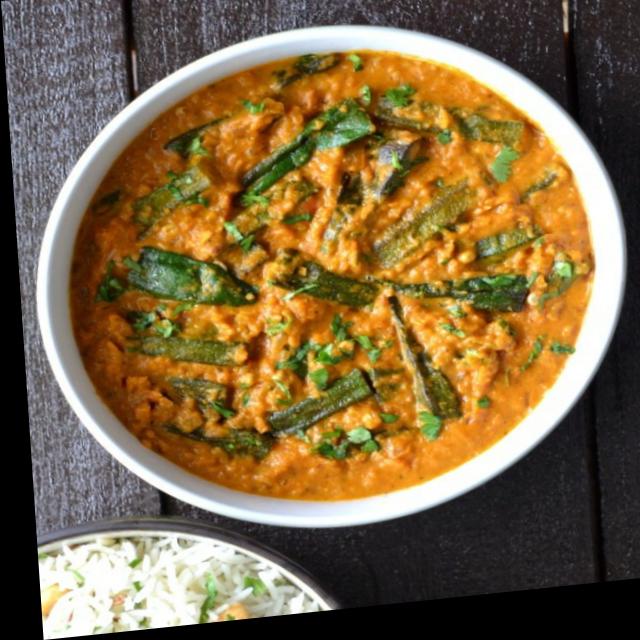
Dish: bhindi_masala